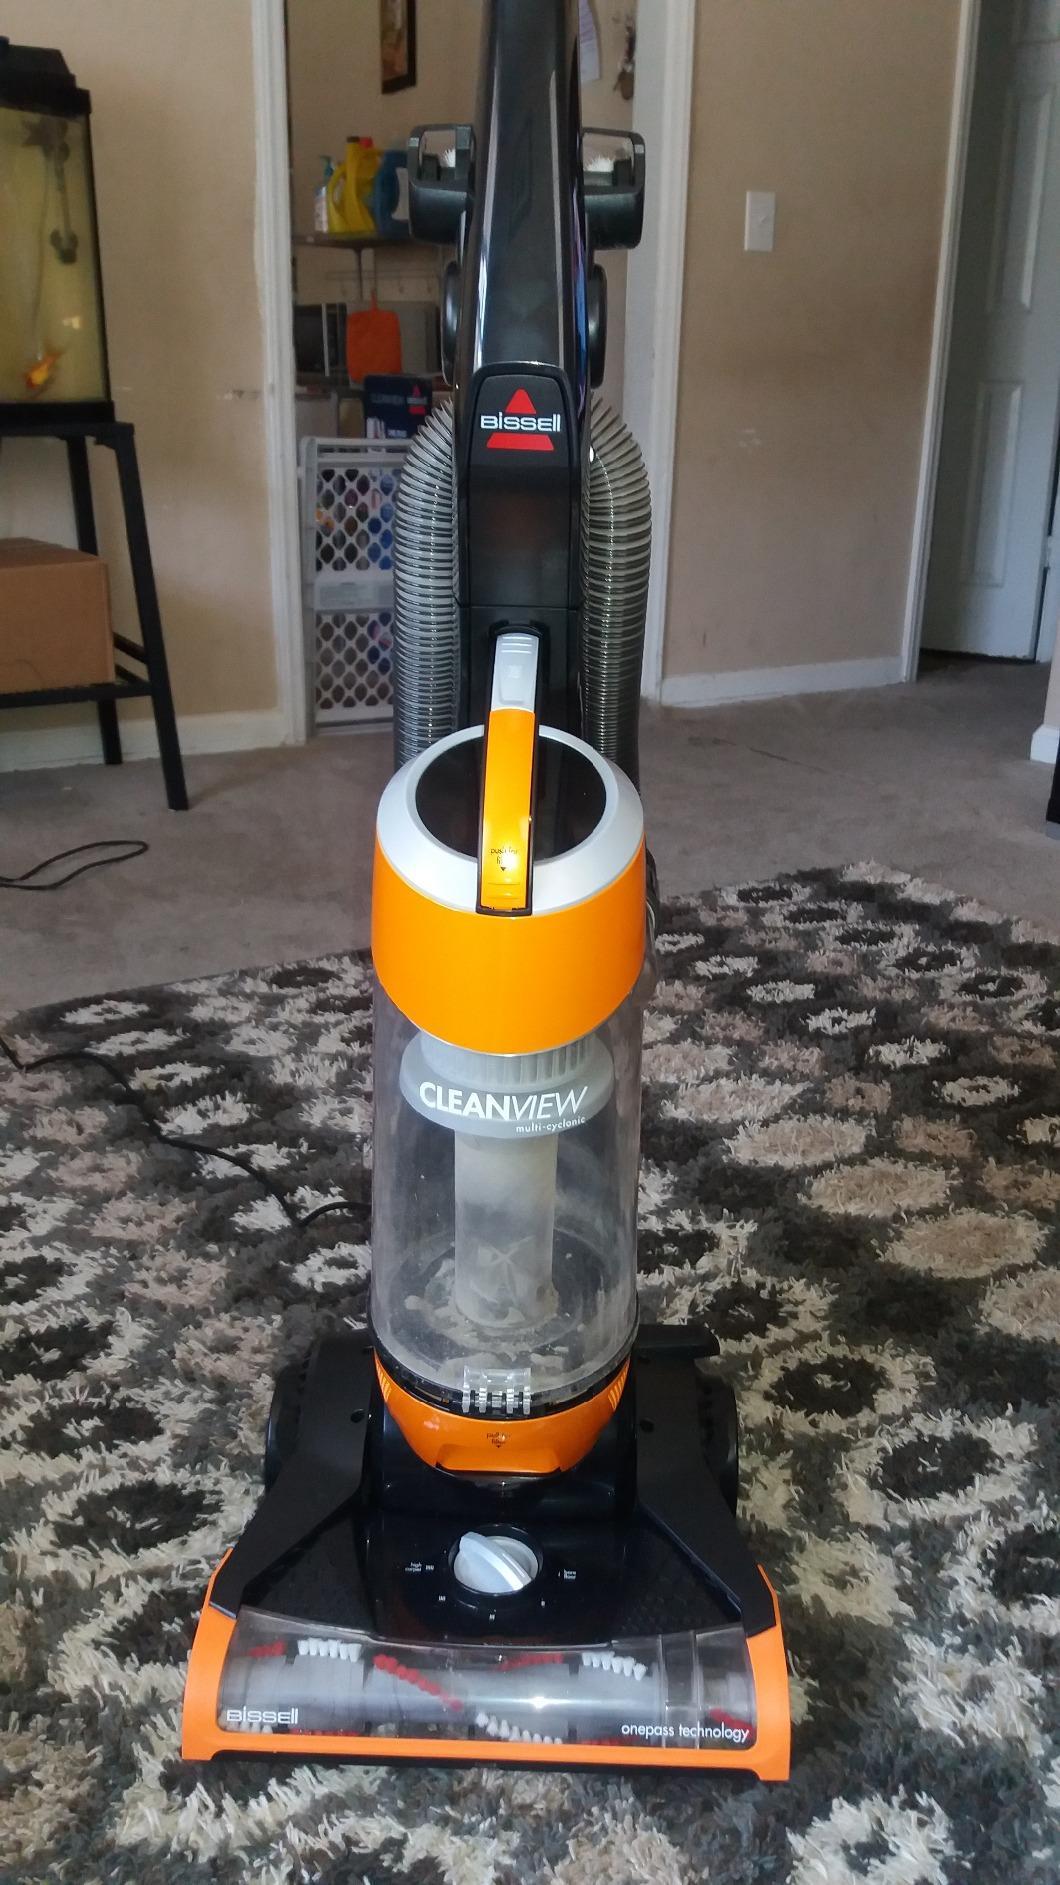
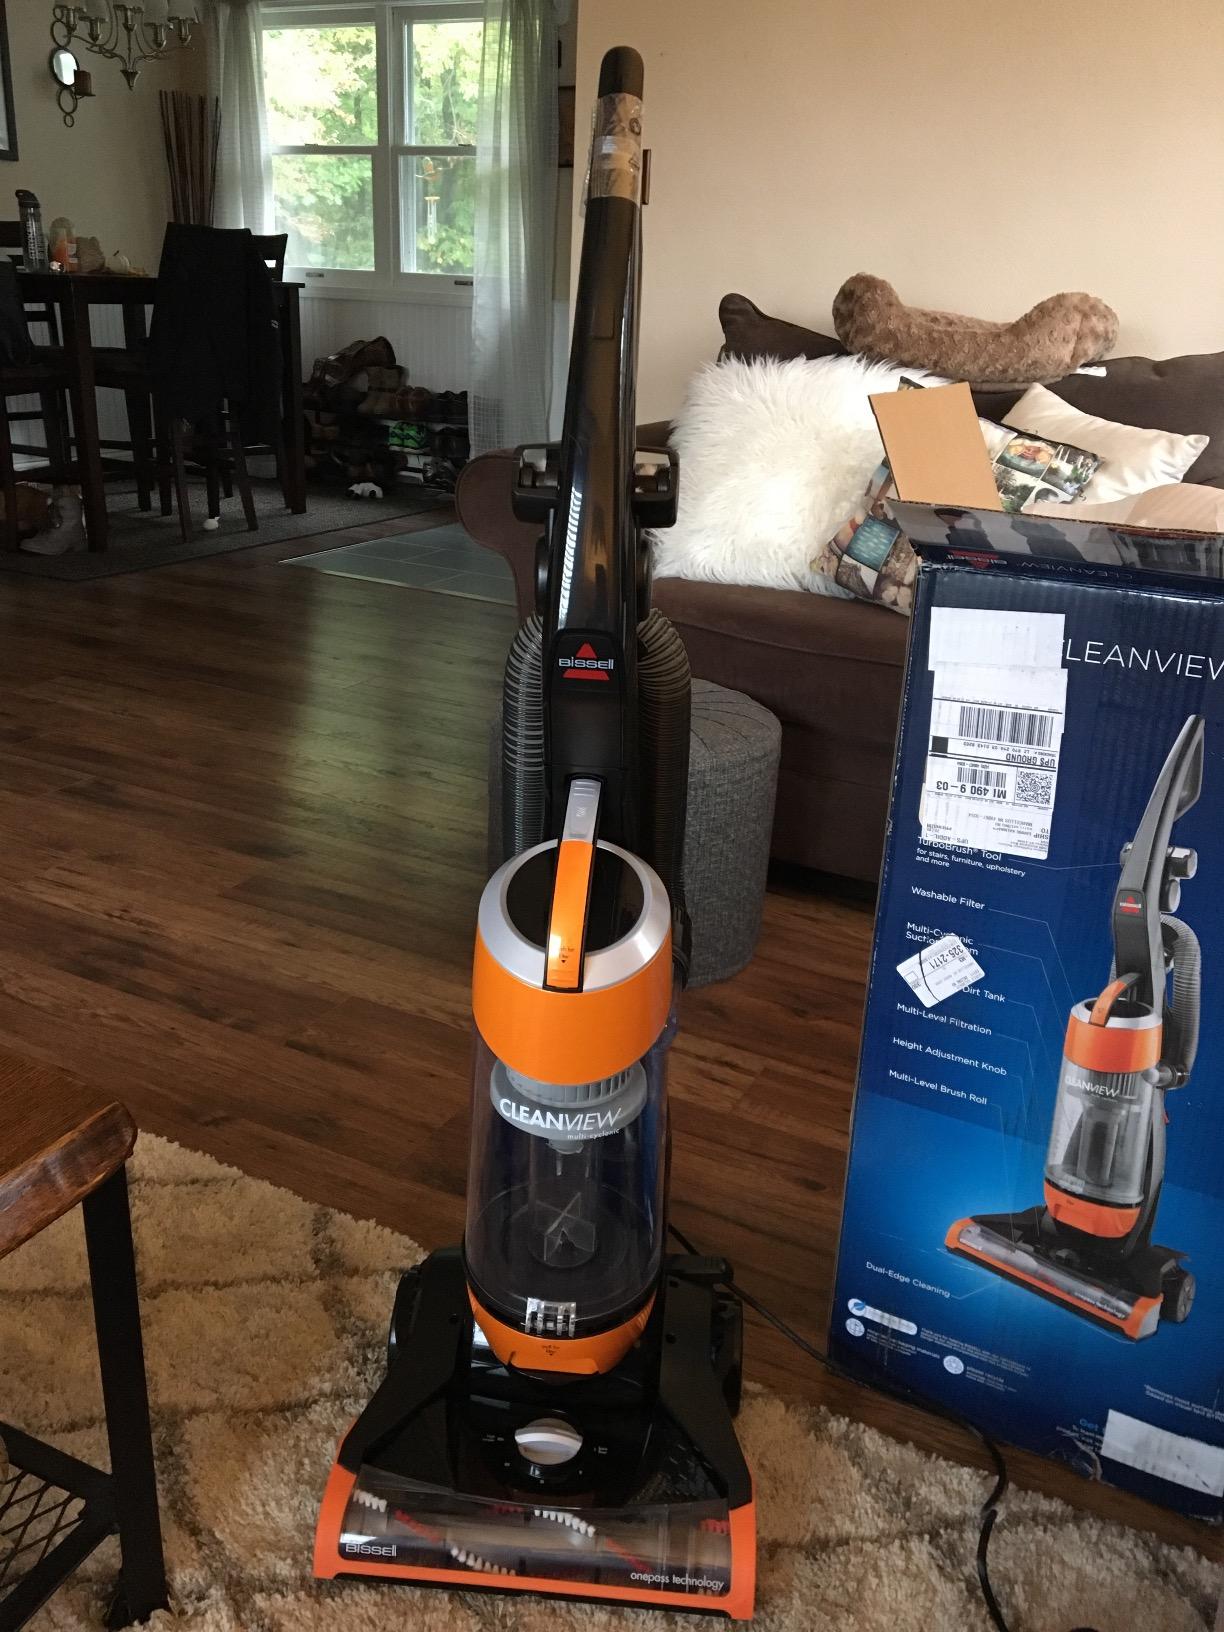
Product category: items_vacuum
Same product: yes